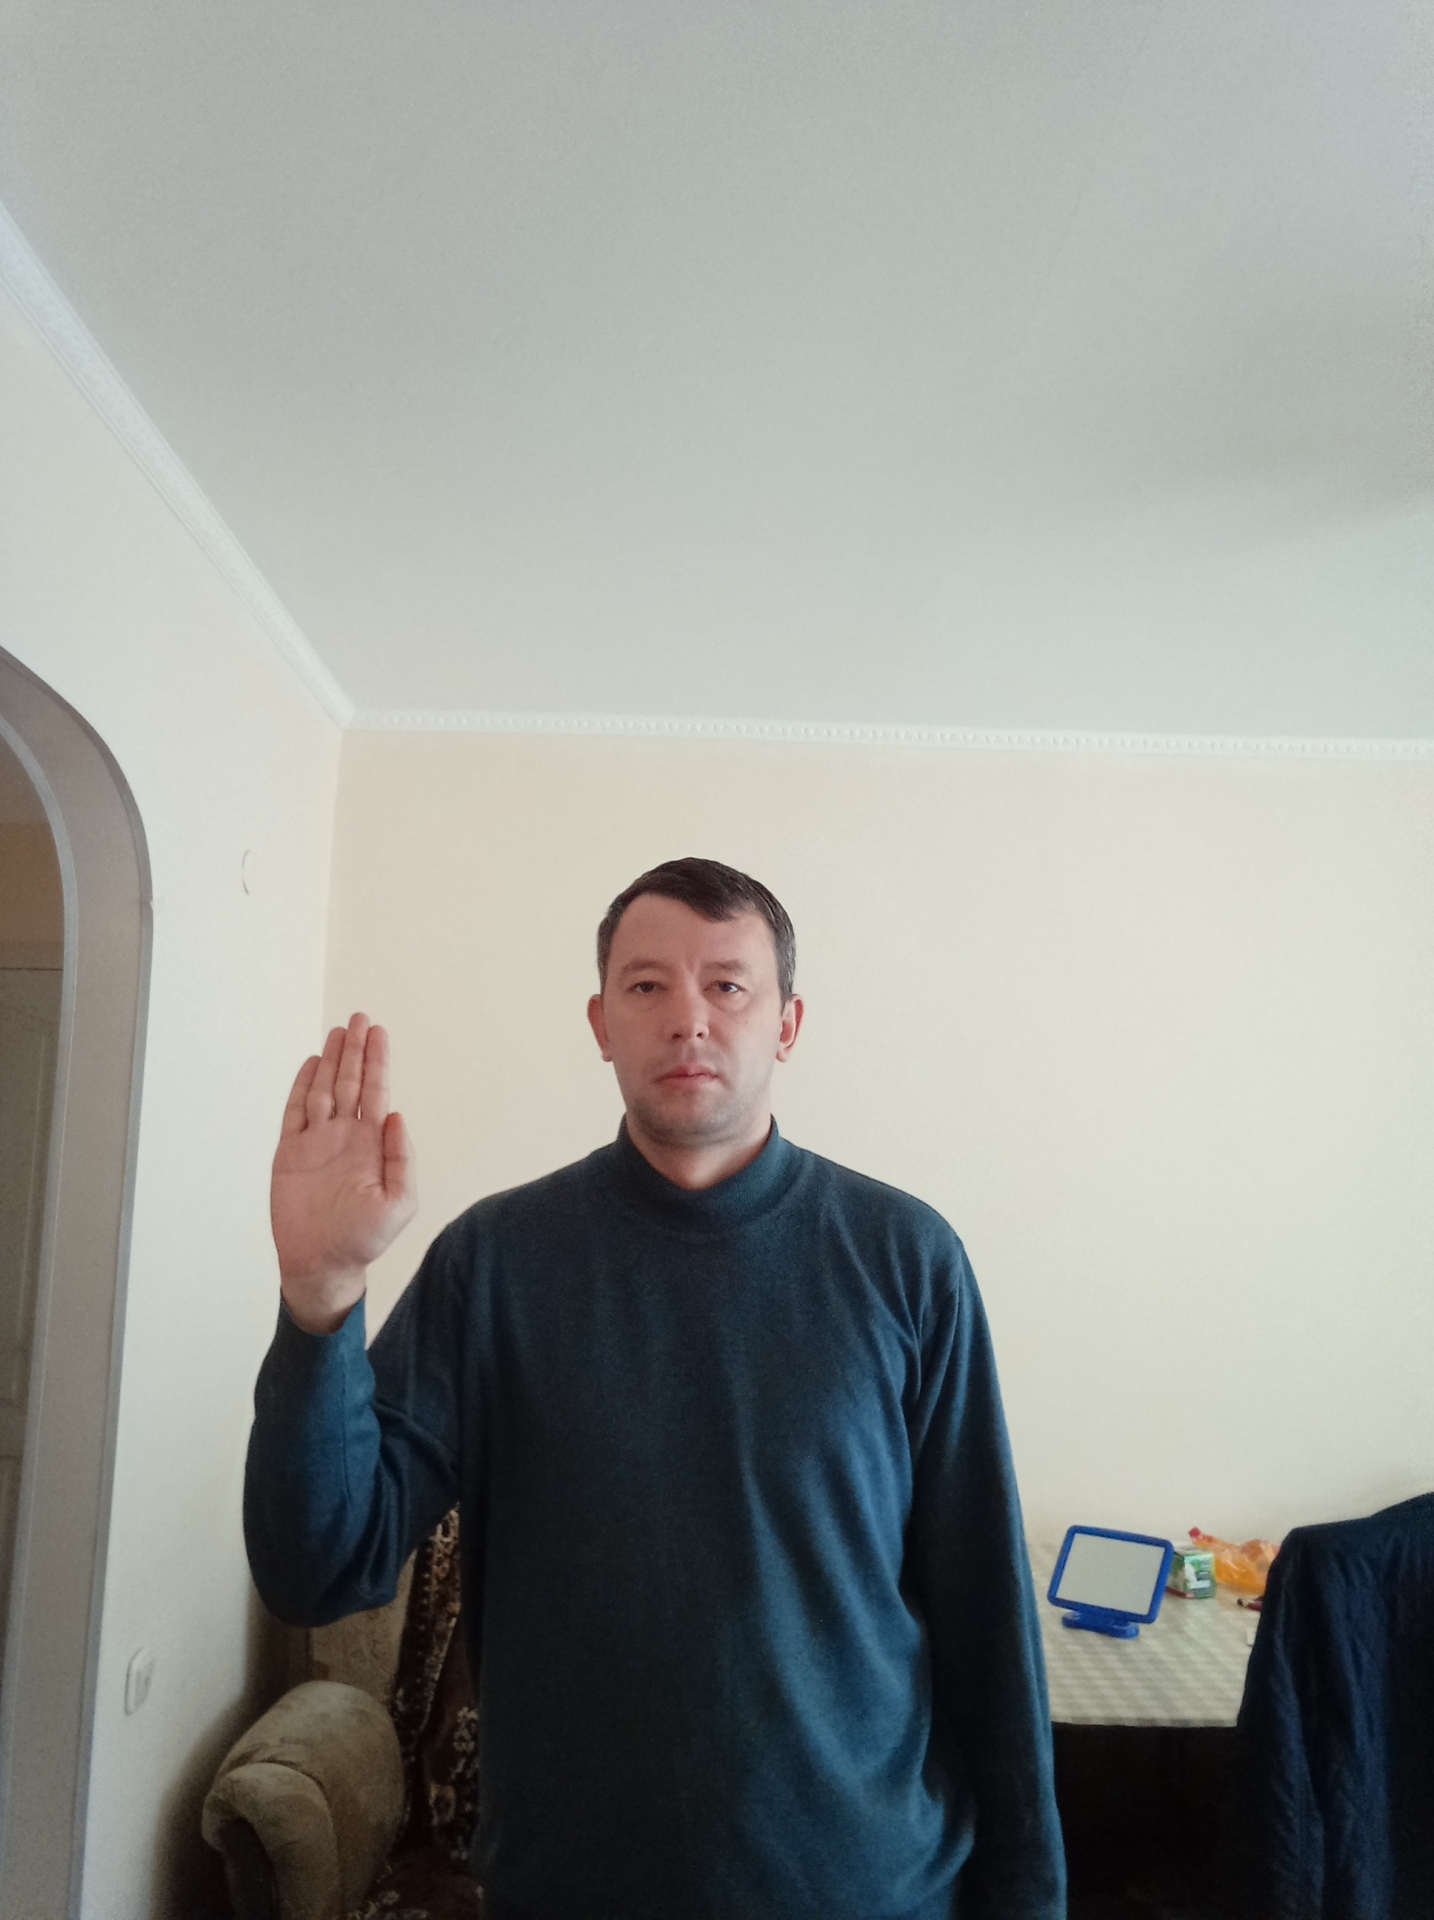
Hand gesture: stop